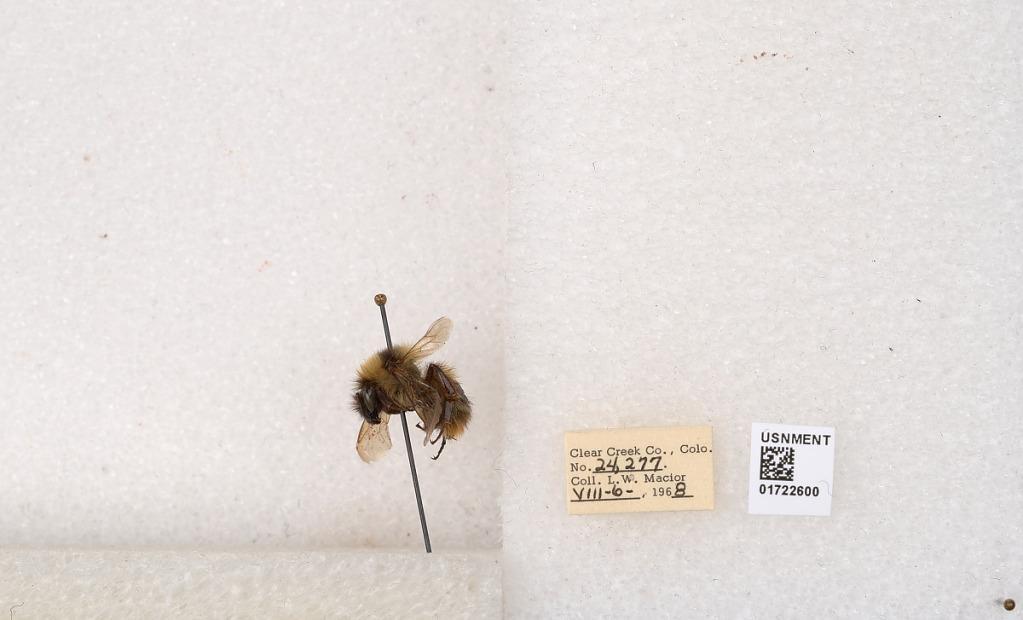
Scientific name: Bombus kirbyellus
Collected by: L. Macior
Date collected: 1968-8-6
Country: United States
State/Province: Colorado
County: Clear Creek
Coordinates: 39.6891, -105.644